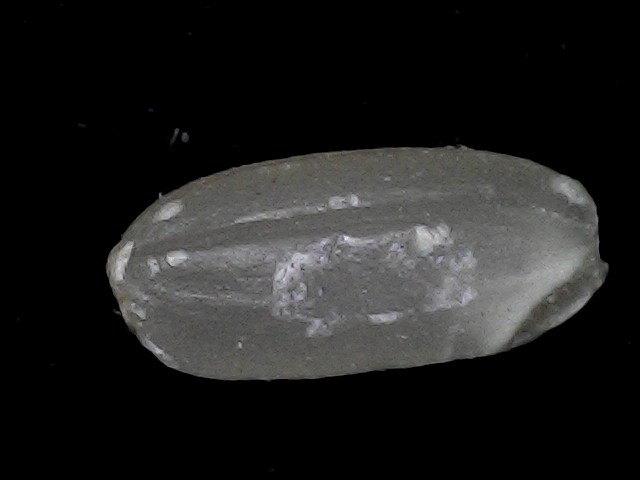
Rice variety: BD52